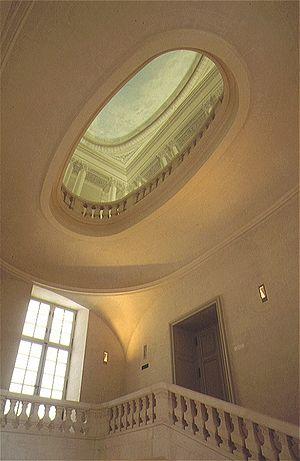
Le musée d'Art et d'Histoire du judaïsme est le plus grand musée français qui porte sur l'art et l'histoire juifs. Il est installé dans l'ancien hôtel particulier de Saint-Aignan dans quartier du Marais dans le 3ᵉ arrondissement de Paris.